Elberfeld system

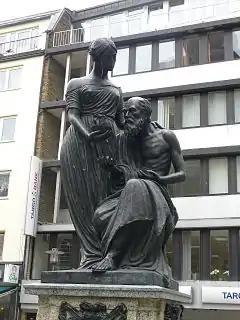
The 2011 restored monument commemorating relief for the poor in Elberfeld

The Elberfeld system was a system for aiding the poor in 19th-century Germany. It was a success when it was inaugurated in Elberfeld in 1853 and was adopted by many other German cities, but by the turn of the century an increasing population became more than the Elberfeld system (which relied on volunteer social workers) could handle, and it fell out of use.